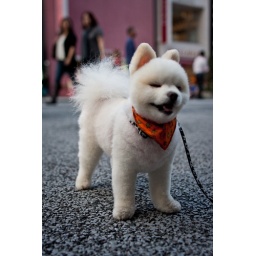
the puppy we've met walking in Ginza